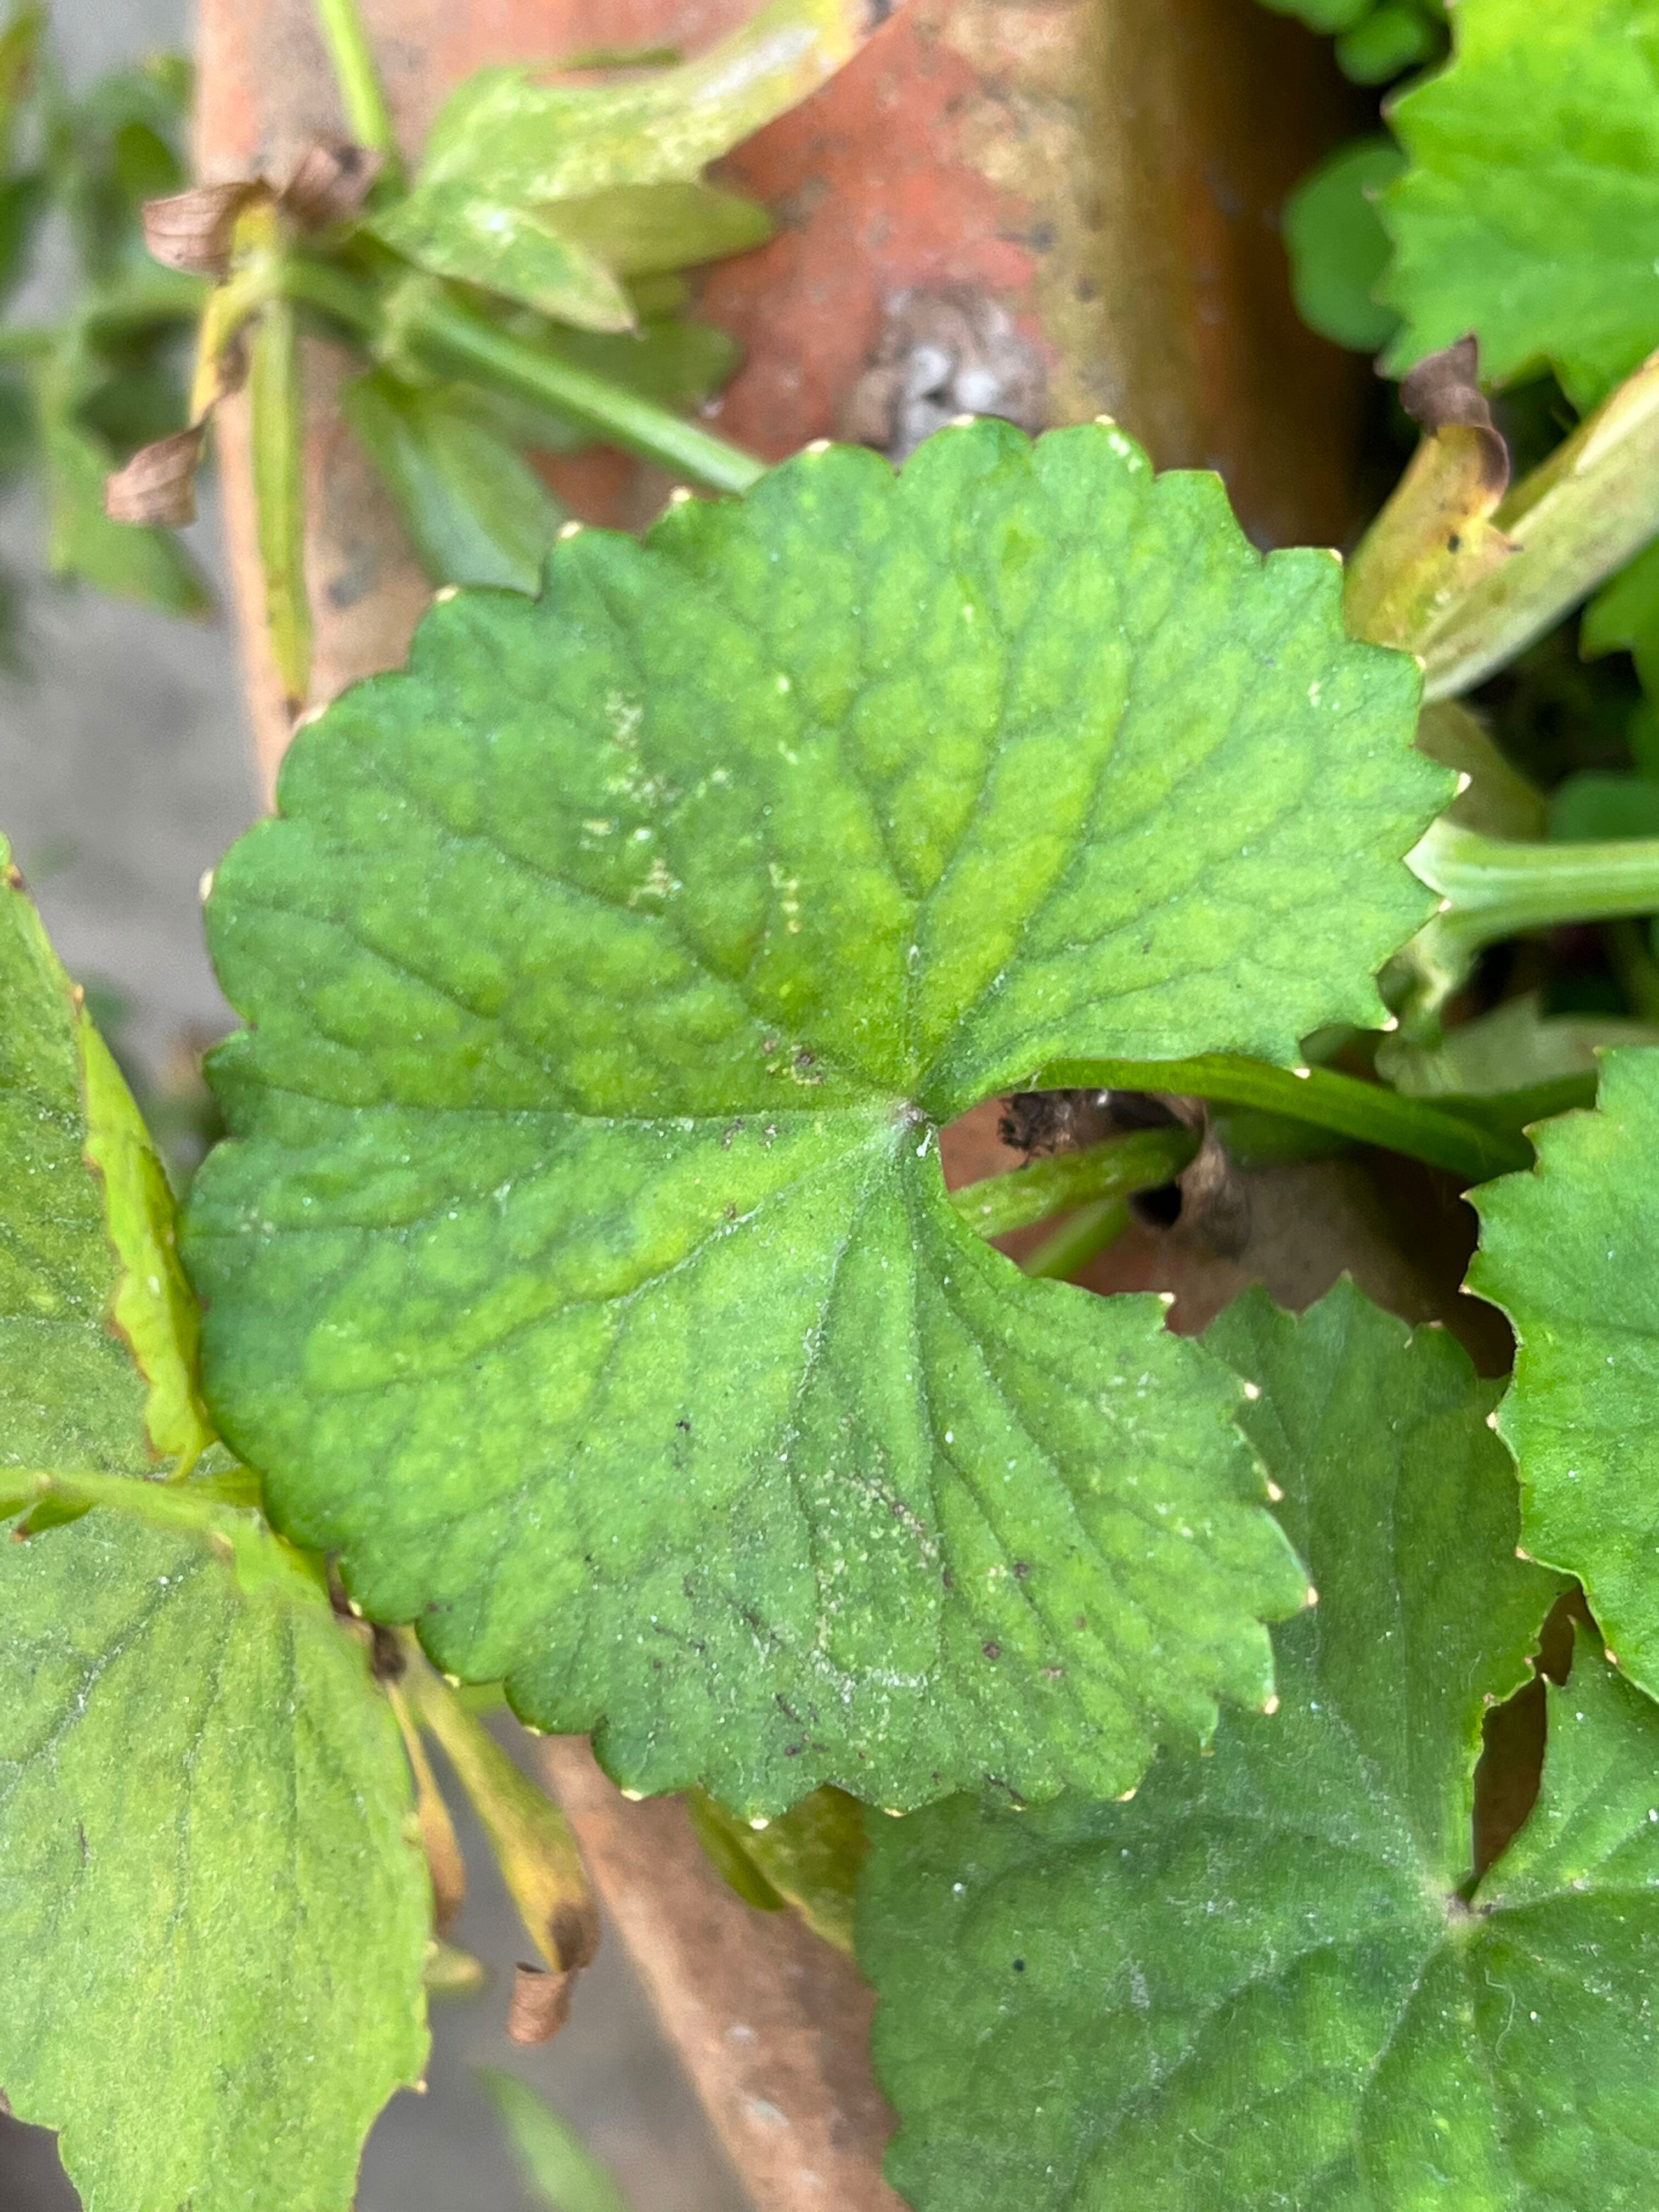
Plant species: centella-asiatica